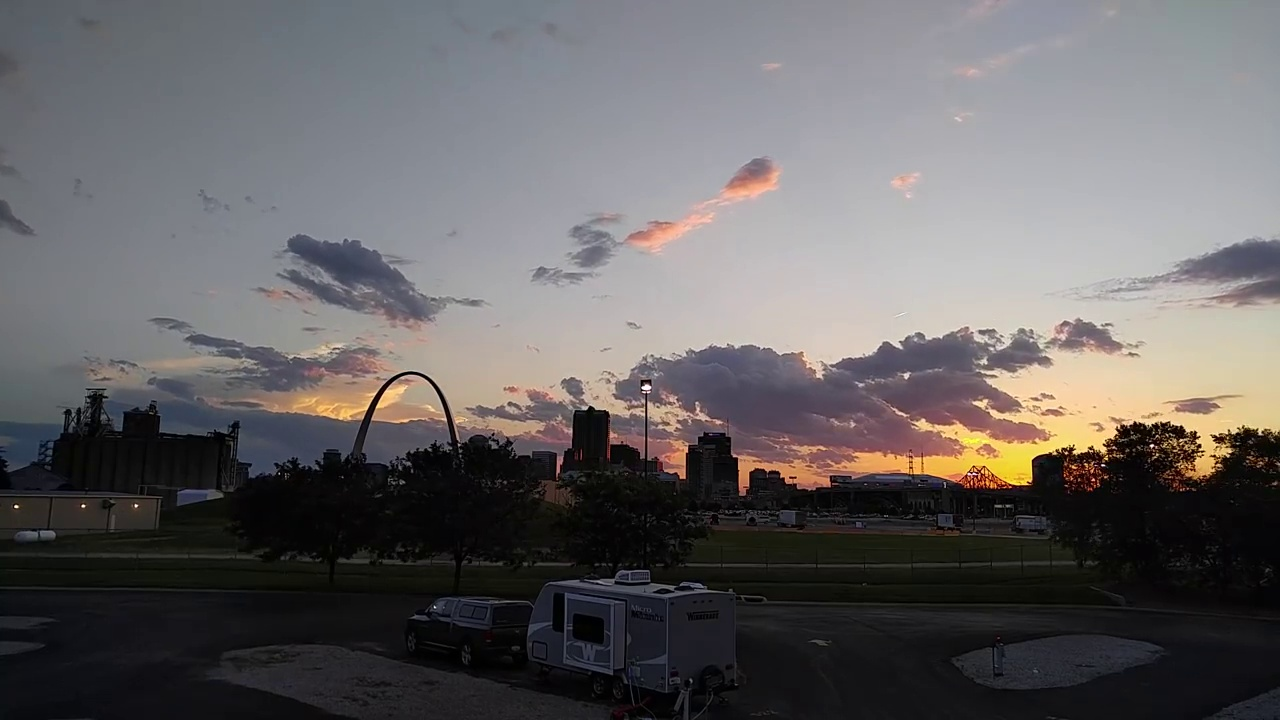
Fire: no
Smoke: no